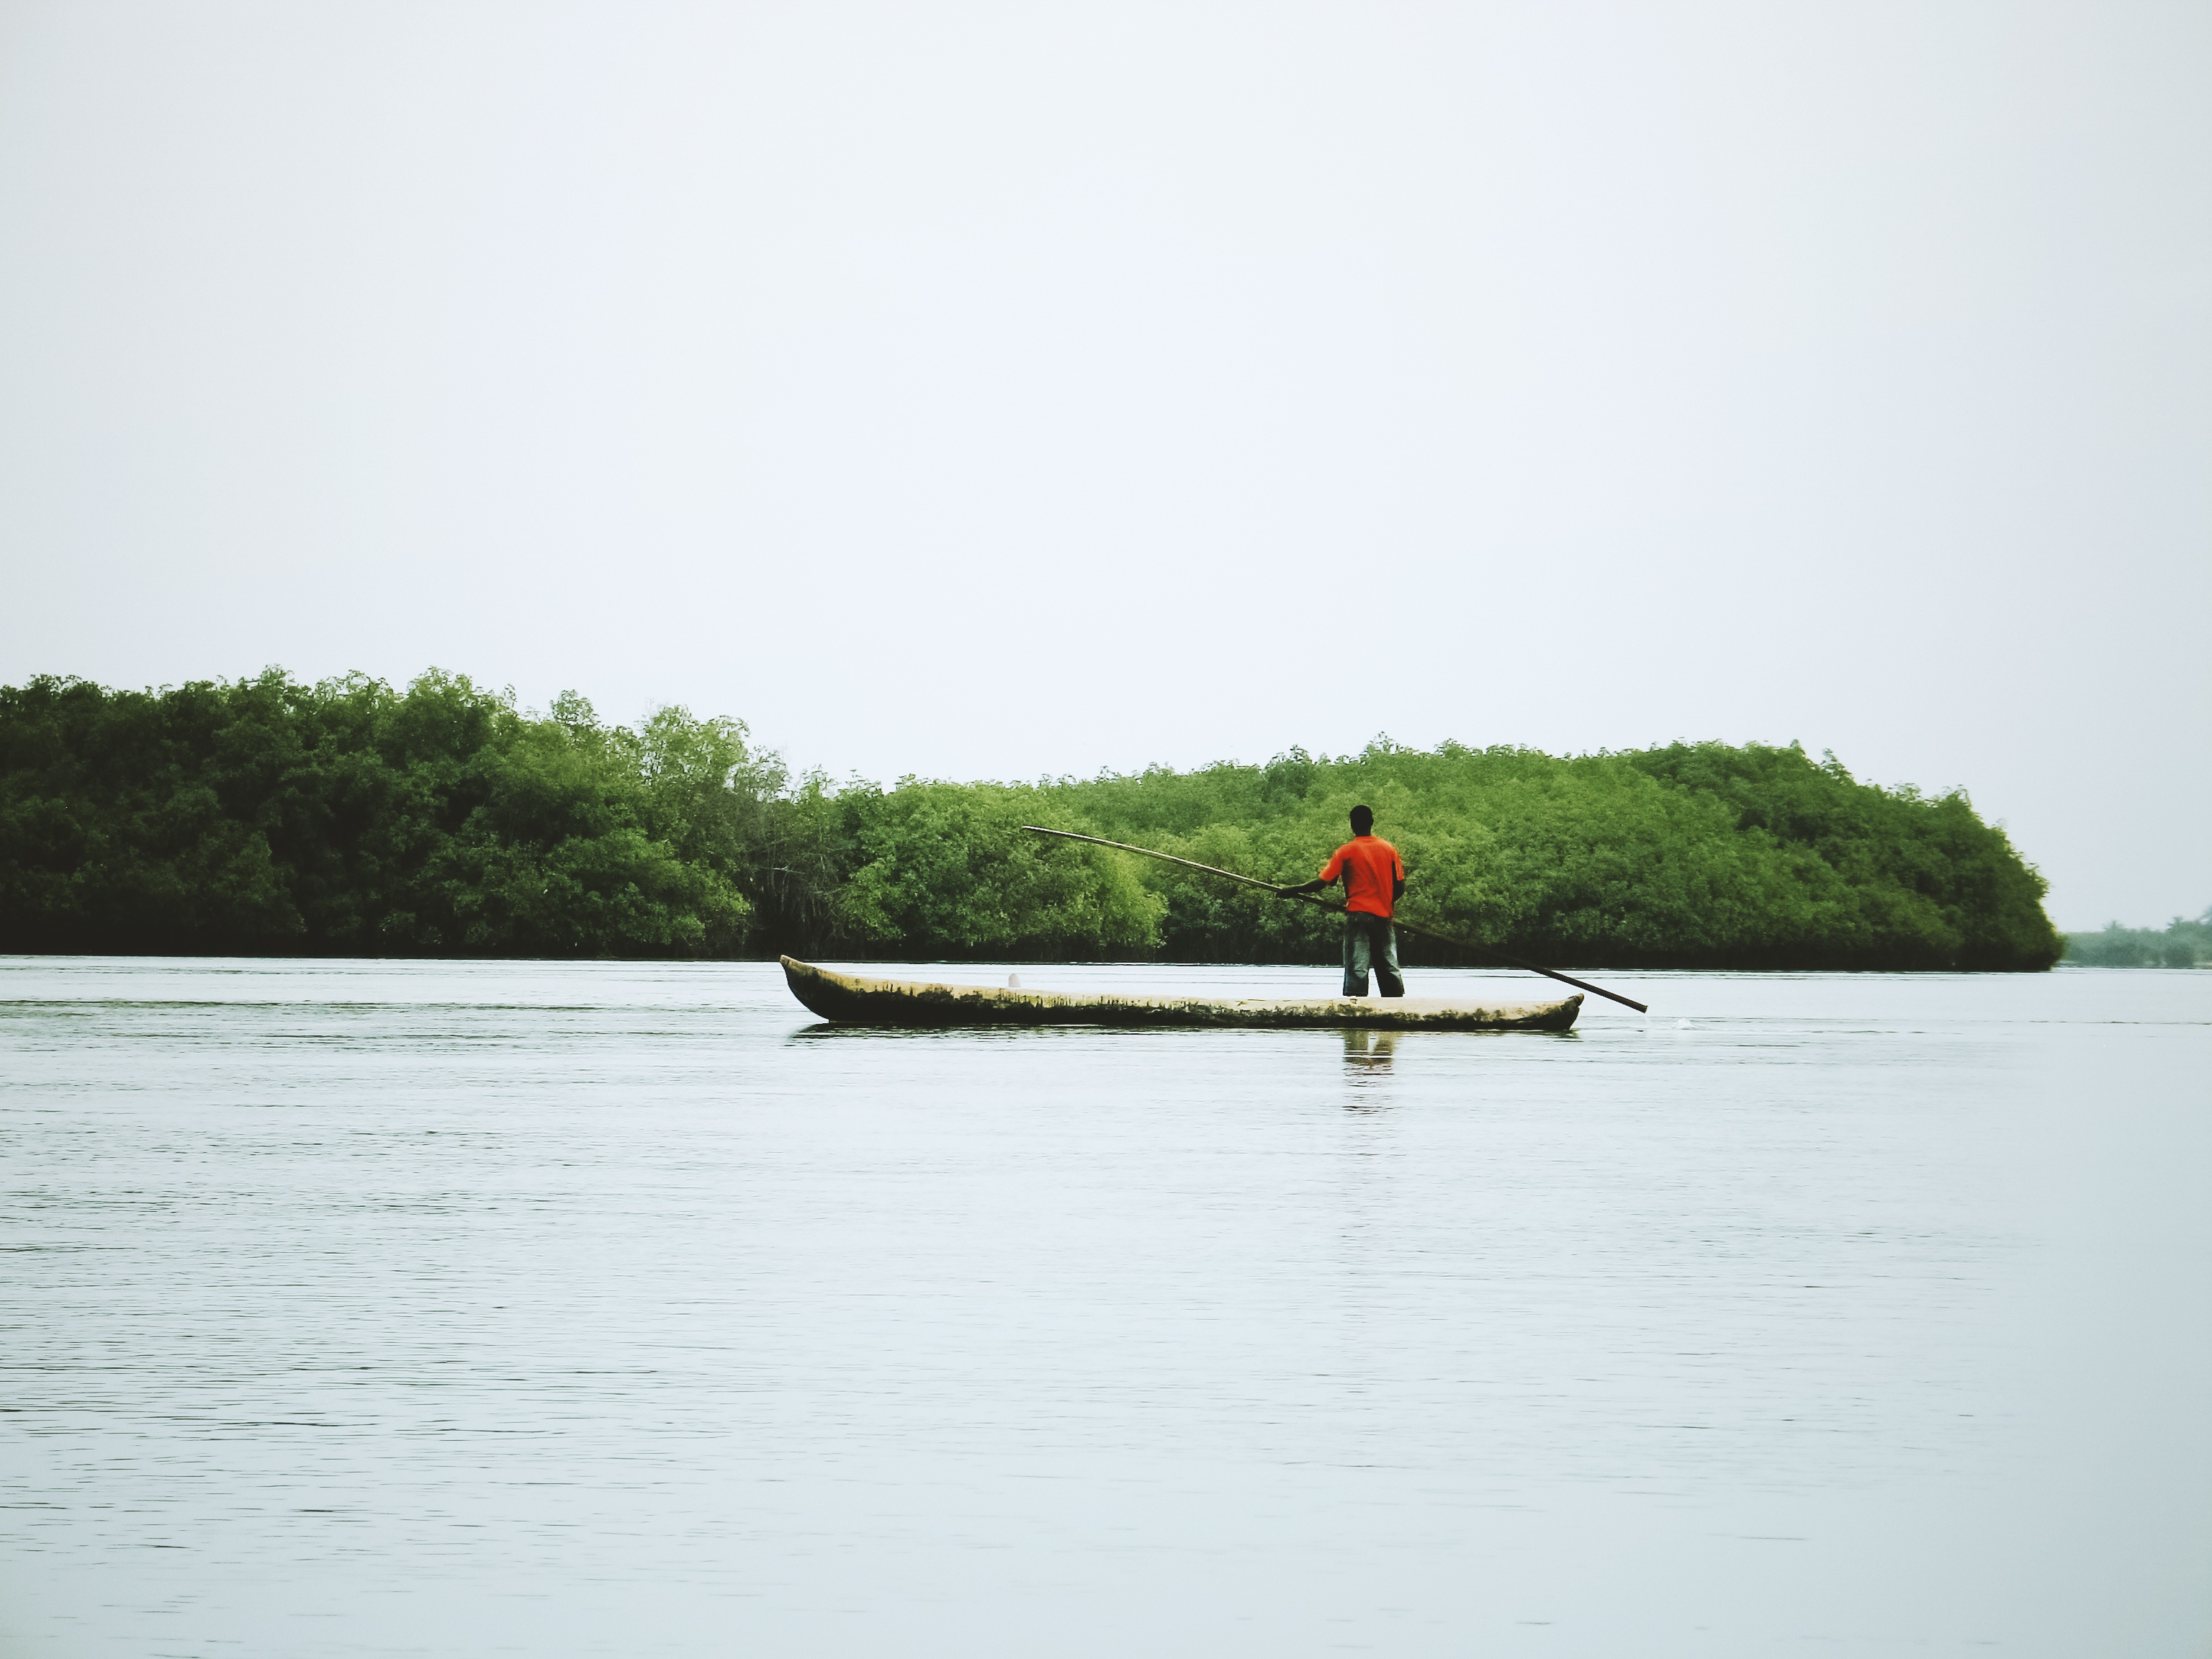
water, boat, lake, river, canoe, paddle, vehicle, reservoir, kayak, boating, rowing, watercraft rowing